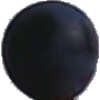
Label: Grape Blue 1